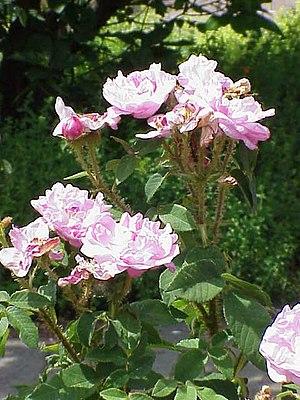
'Duchesse de Verneuil' est un cultivar de rosier mousseux obtenu en France en 1856 par Portemer père, pépiniériste installé à Gentilly. Il doit son nom à la duchesse de Verneuil, personnage de la Comédie humaine de Balzac dans son roman, Le Lys dans la vallée. Le succès de cette rose ancienne ne se dément pas depuis presque deux siècles grâce à sa floraison abondante en juin-début juillet, à sa grande résistance et à son beau caractère de mousseux.